Henry Macandrew

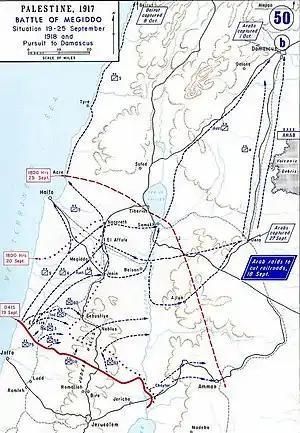
Map showing the advance of Macandrew's division along the coast of the Mediterranean between 19 and 25 September, including the route through Haifa and Acre

XXI Corps' attack began in the night of 18 September. The push forward was highly successful, with 60th Division capturing Tulkarm in the early evening on 19 September. Macandrew's division had passed through the Turkish lines in the morning and ran along the beaches, hidden from Turkish fire by the cliffs. At around mid-day the division began to engage Turkish defences as it charged across Sharon plain; by 3 p.m. it had reached Liktera. The division rested there for several hours while preparing to move on to fight the pre-planned Battle of Nazareth in which elements of the division were to make a raid on and then capture Nazareth. This was the headquarters of the Ottoman commander-in-chief, General Otto Liman von Sanders, with the goal of the attack being his capture. Slowed by poor guides and long searches of small villages, the 13th Brigade sent to Nazareth attacked only in the early morning of 20 September. It captured 1,200 Ottoman soldiers before it was forced to withdraw; Macandrew was unable to send reinforcements because his horses were too exhausted. Liman remained uncaptured, escaping from Nazareth around an hour after Macandrew had ordered the withdrawal of his force.